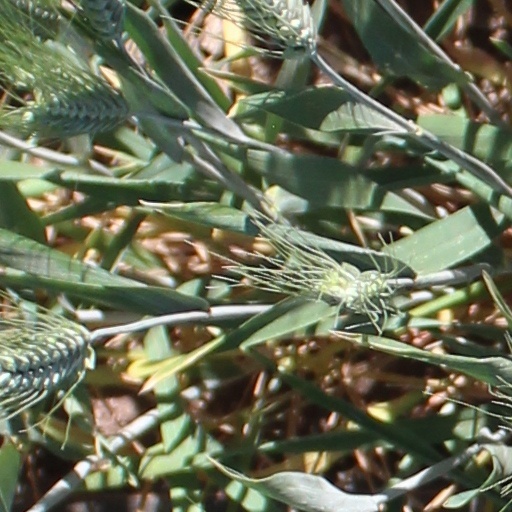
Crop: wheat